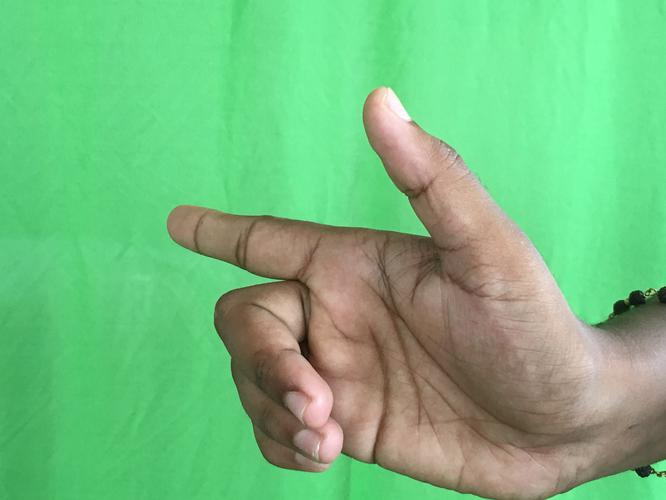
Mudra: Chandrakala
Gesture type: single_hand